Sultanate of Golconda

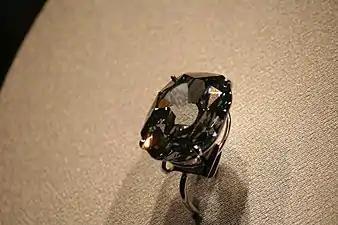
Wittelsbach-Graff Diamond first discovered by the Golconda sultanate

The Golconda Sultanate was known for its diamonds which were dubbed the Golconda diamonds. These diamonds were sought after diamonds long before the Qutb Shahi dynasty came to power, and they continued to supply this demand through European traders.